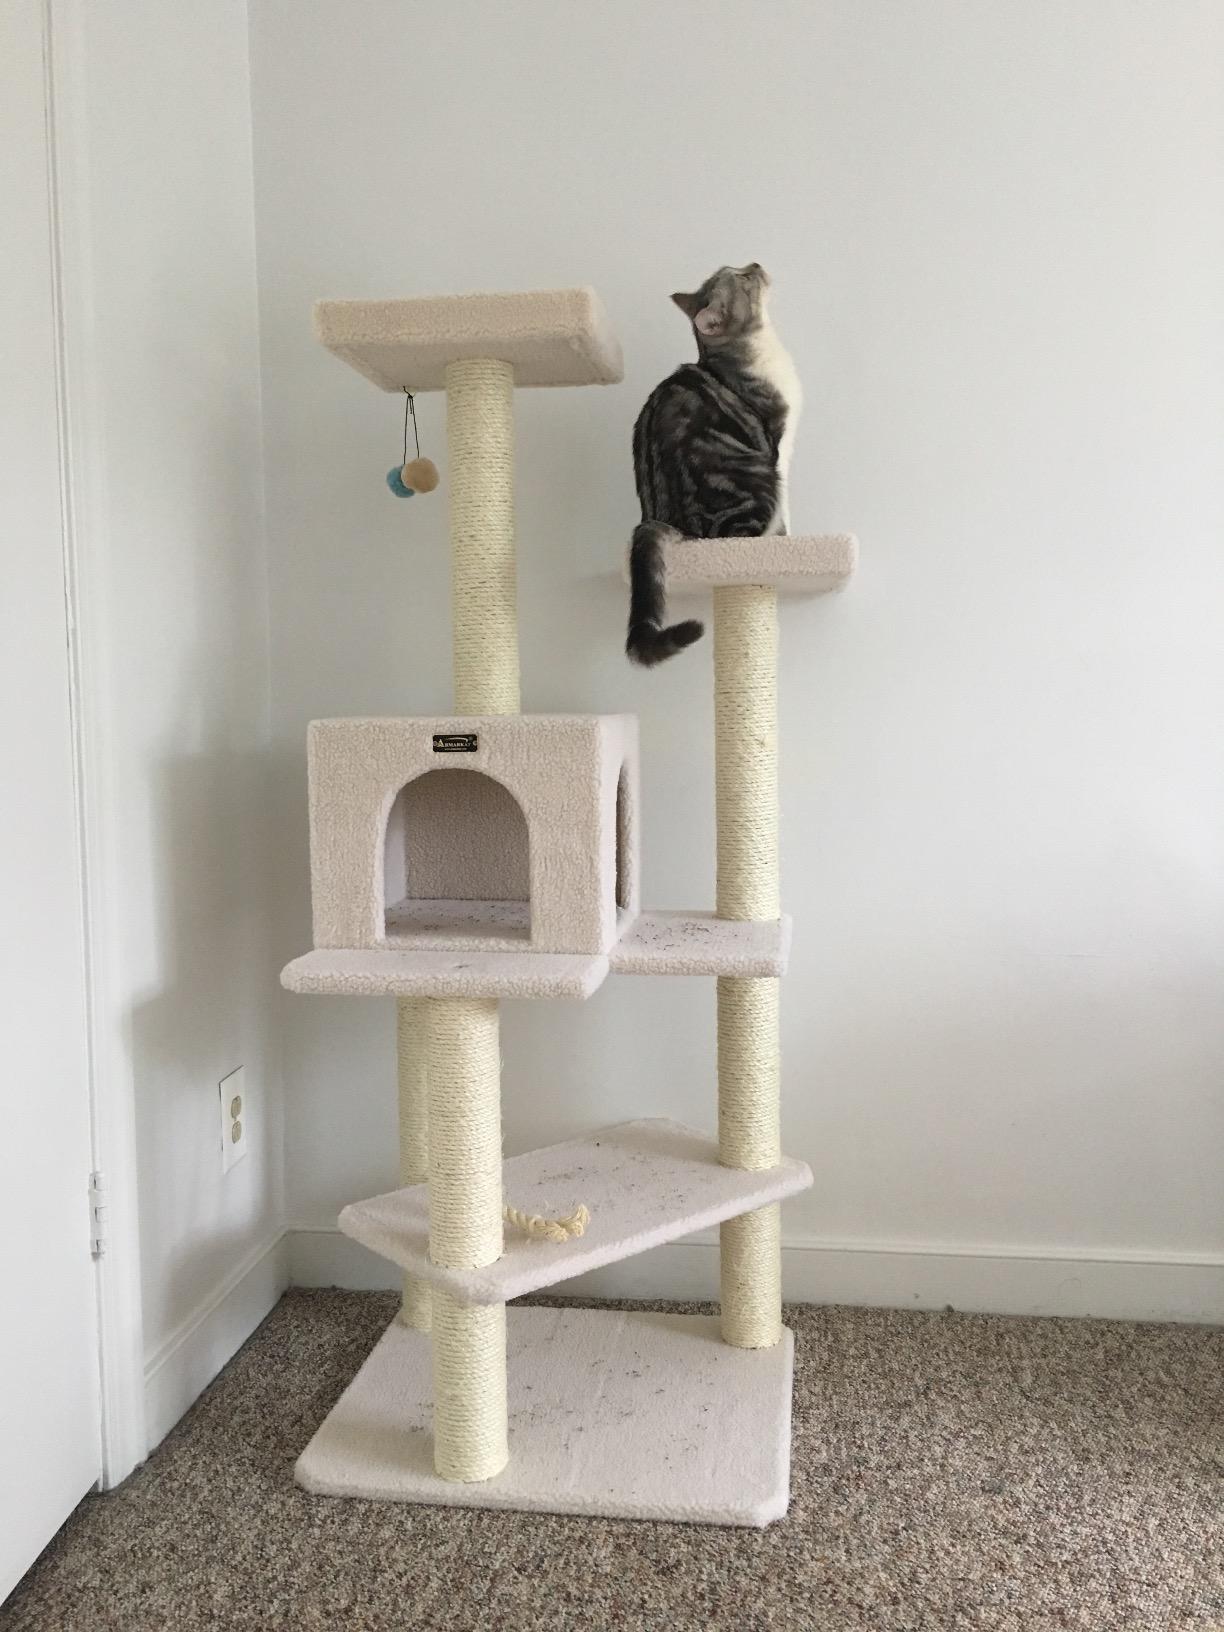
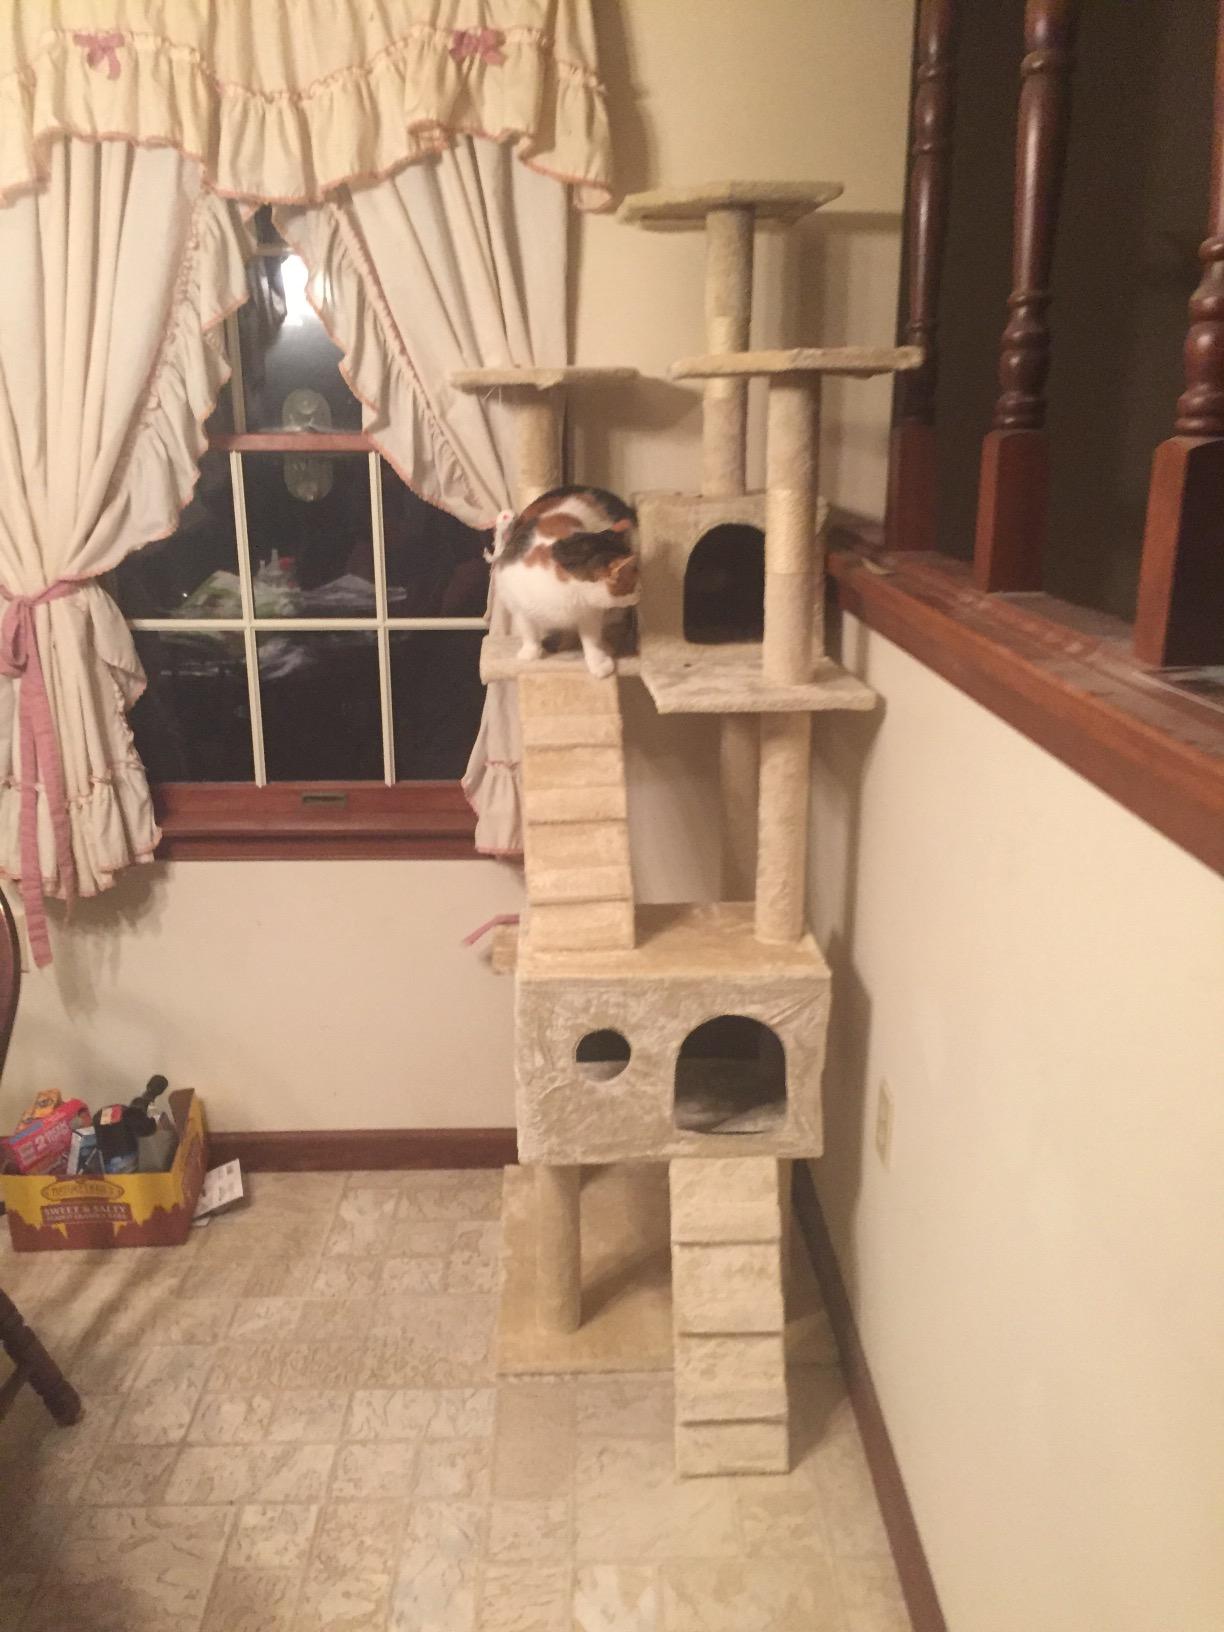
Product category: items_cat tree
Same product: no